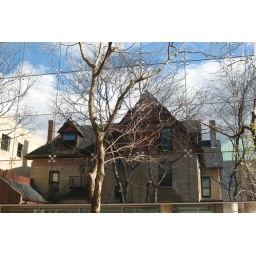
Rather large reflection of building in Toronto in another's wall of glass. A window washers delight!